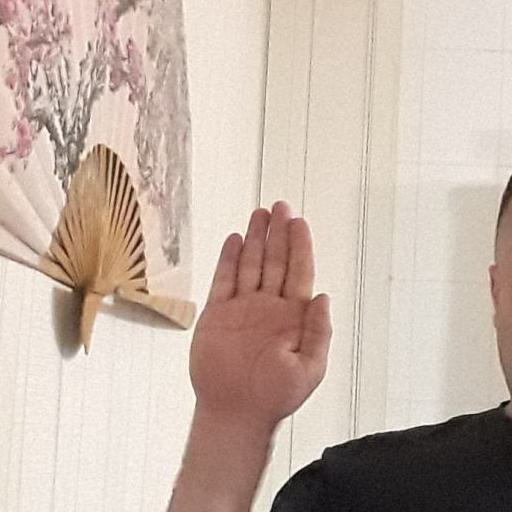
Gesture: stop